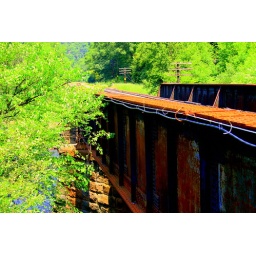
Old train bridge located in Lehigh Gorge State Park